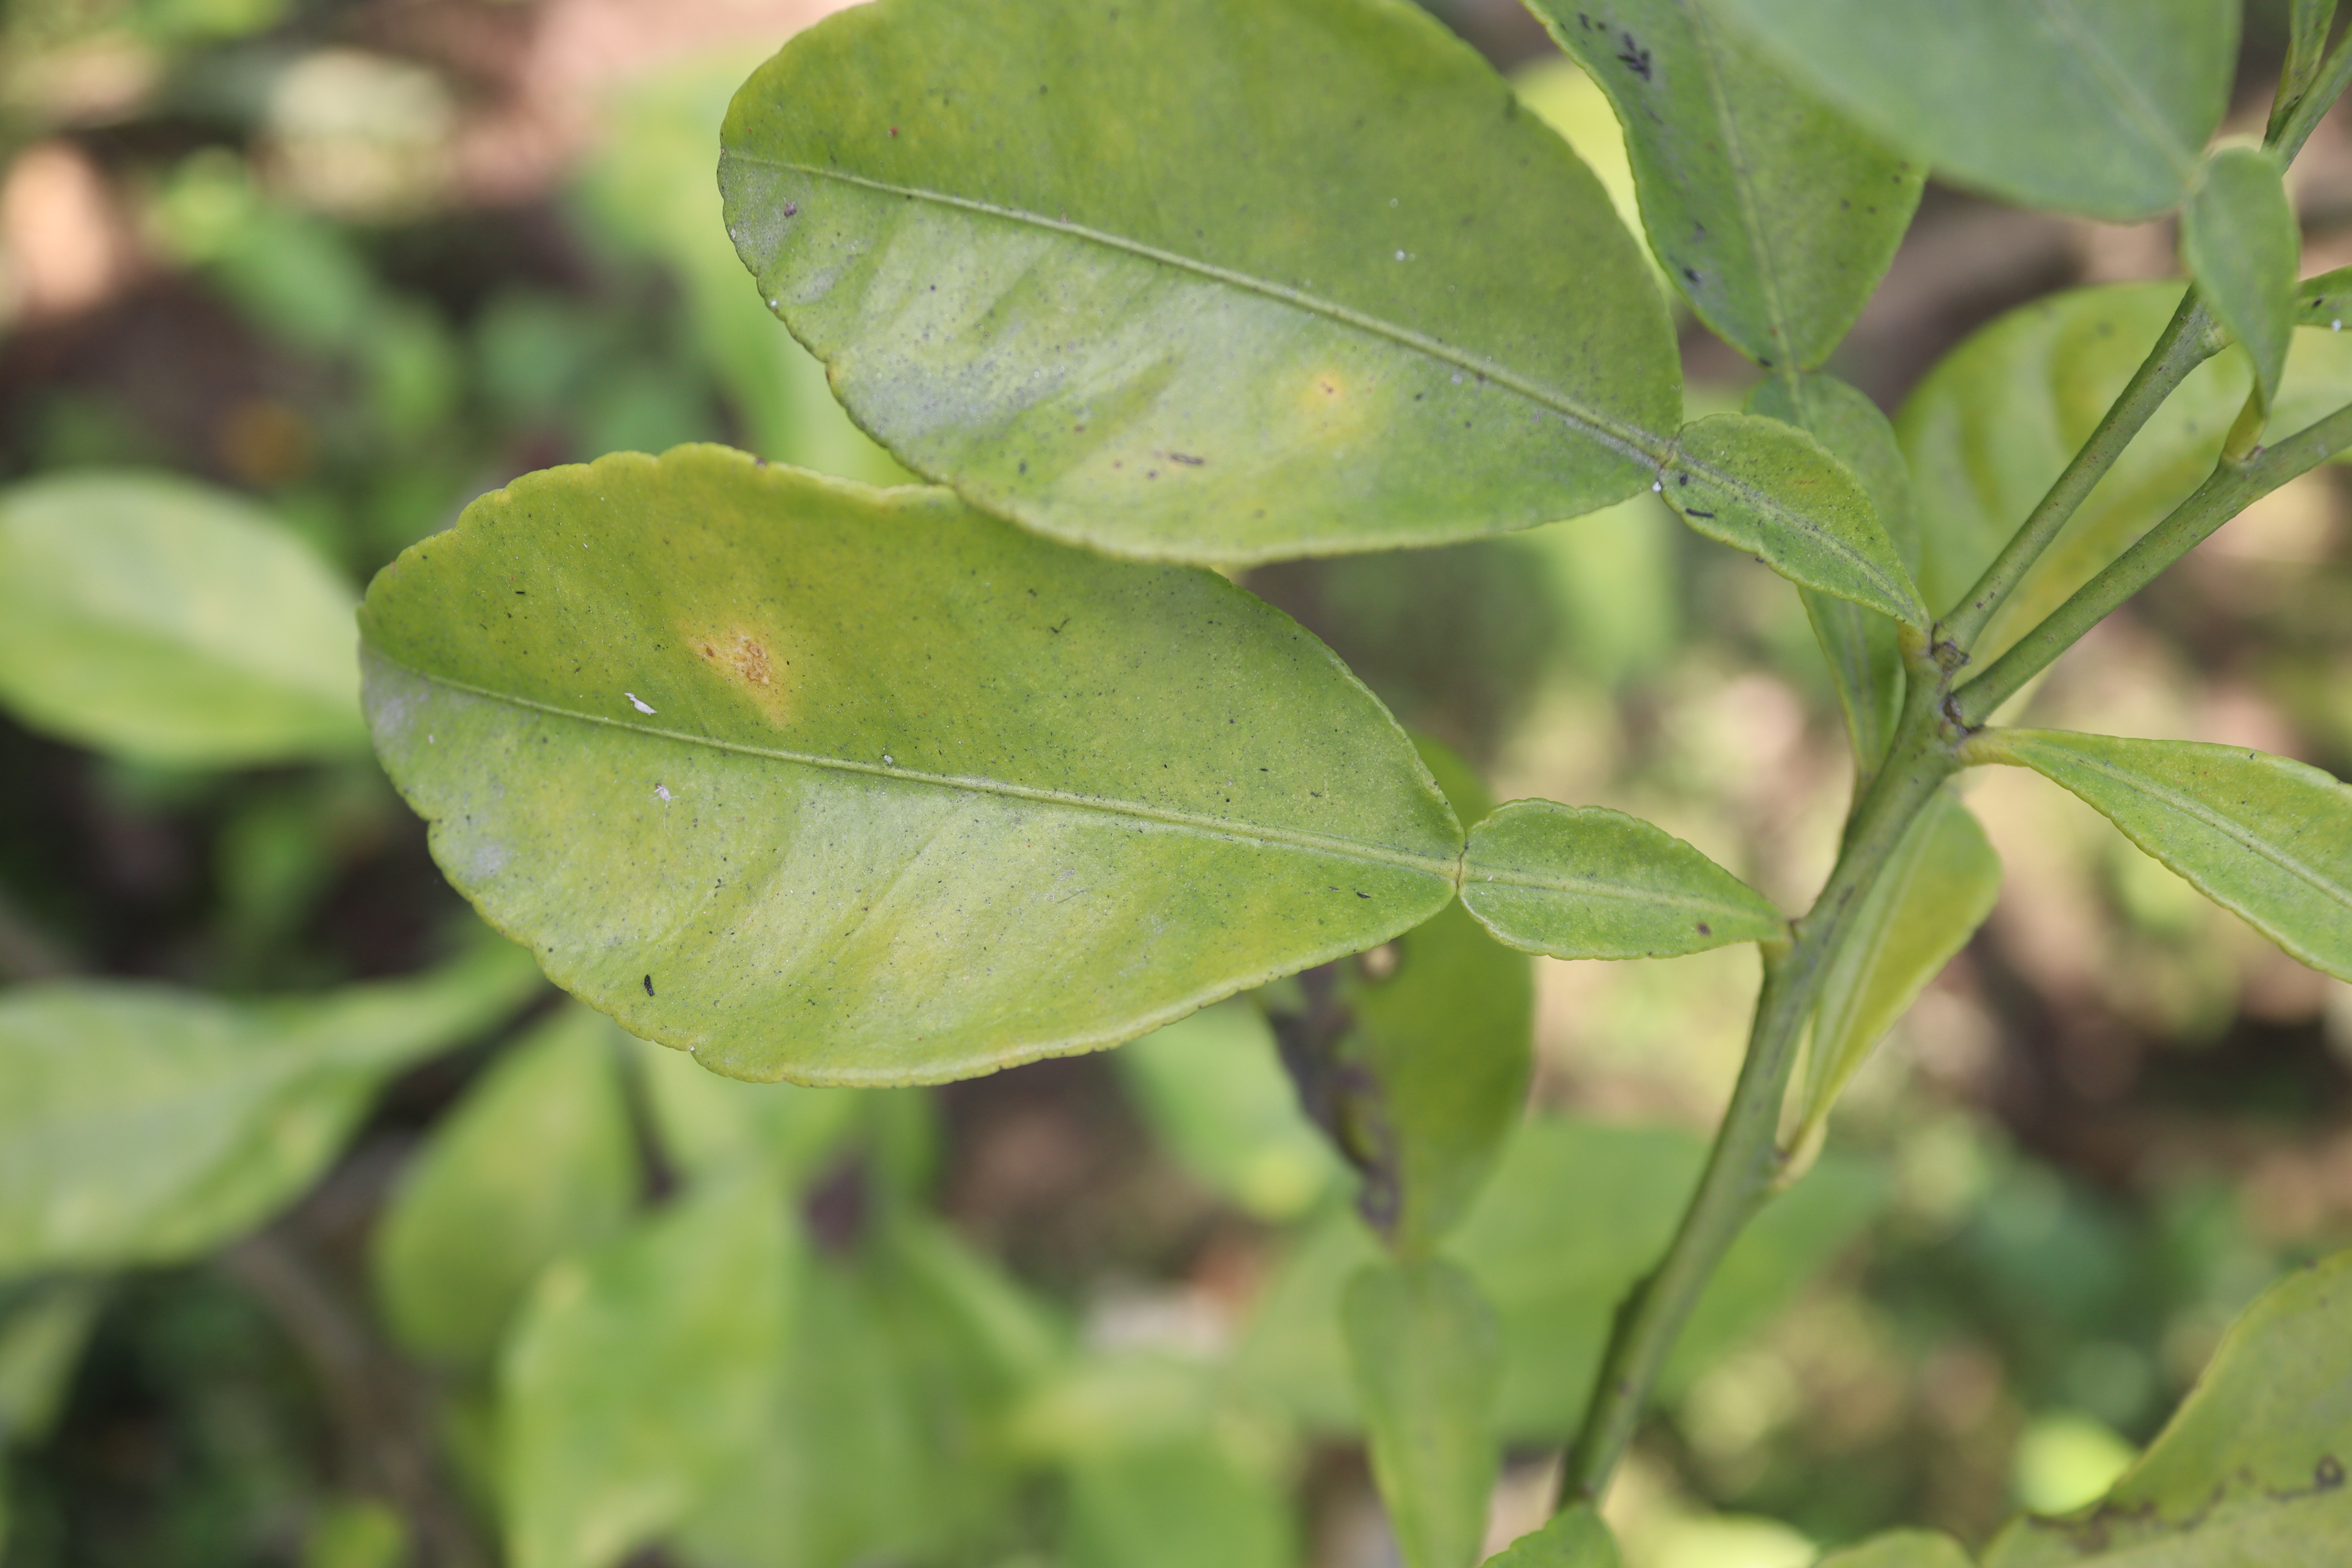
Mandarin leaf variety: Nagpuri